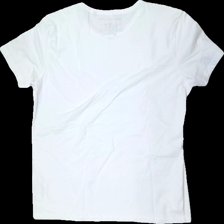
View: back
Type: T-shirt
Category: Men
Brand: Not in the list
Brand text on label: Broadway
Colors: White
Material: 100% Cotton
Cut: V-collar
Size: XXL
Season: All
Damage: stained
Damage location: bottom center
Price range: <50
Recommended usage: Recycle
Description: white t-shirt